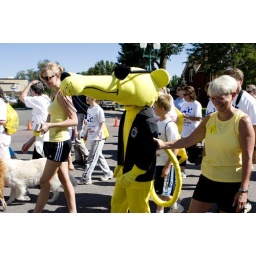
A yellow dog competes in the 2008 .5k fundraising walk for the Ralston House